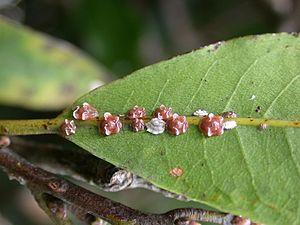
Ceroplastes est un genre d'insectes hémiptères de la super-famille des cochenilles, de la famille des Coccidae.